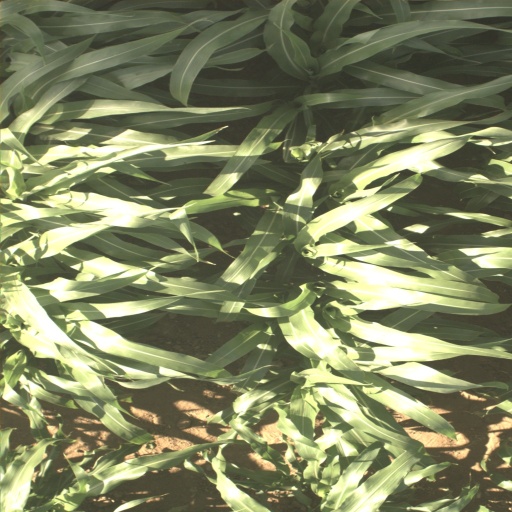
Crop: sorghum